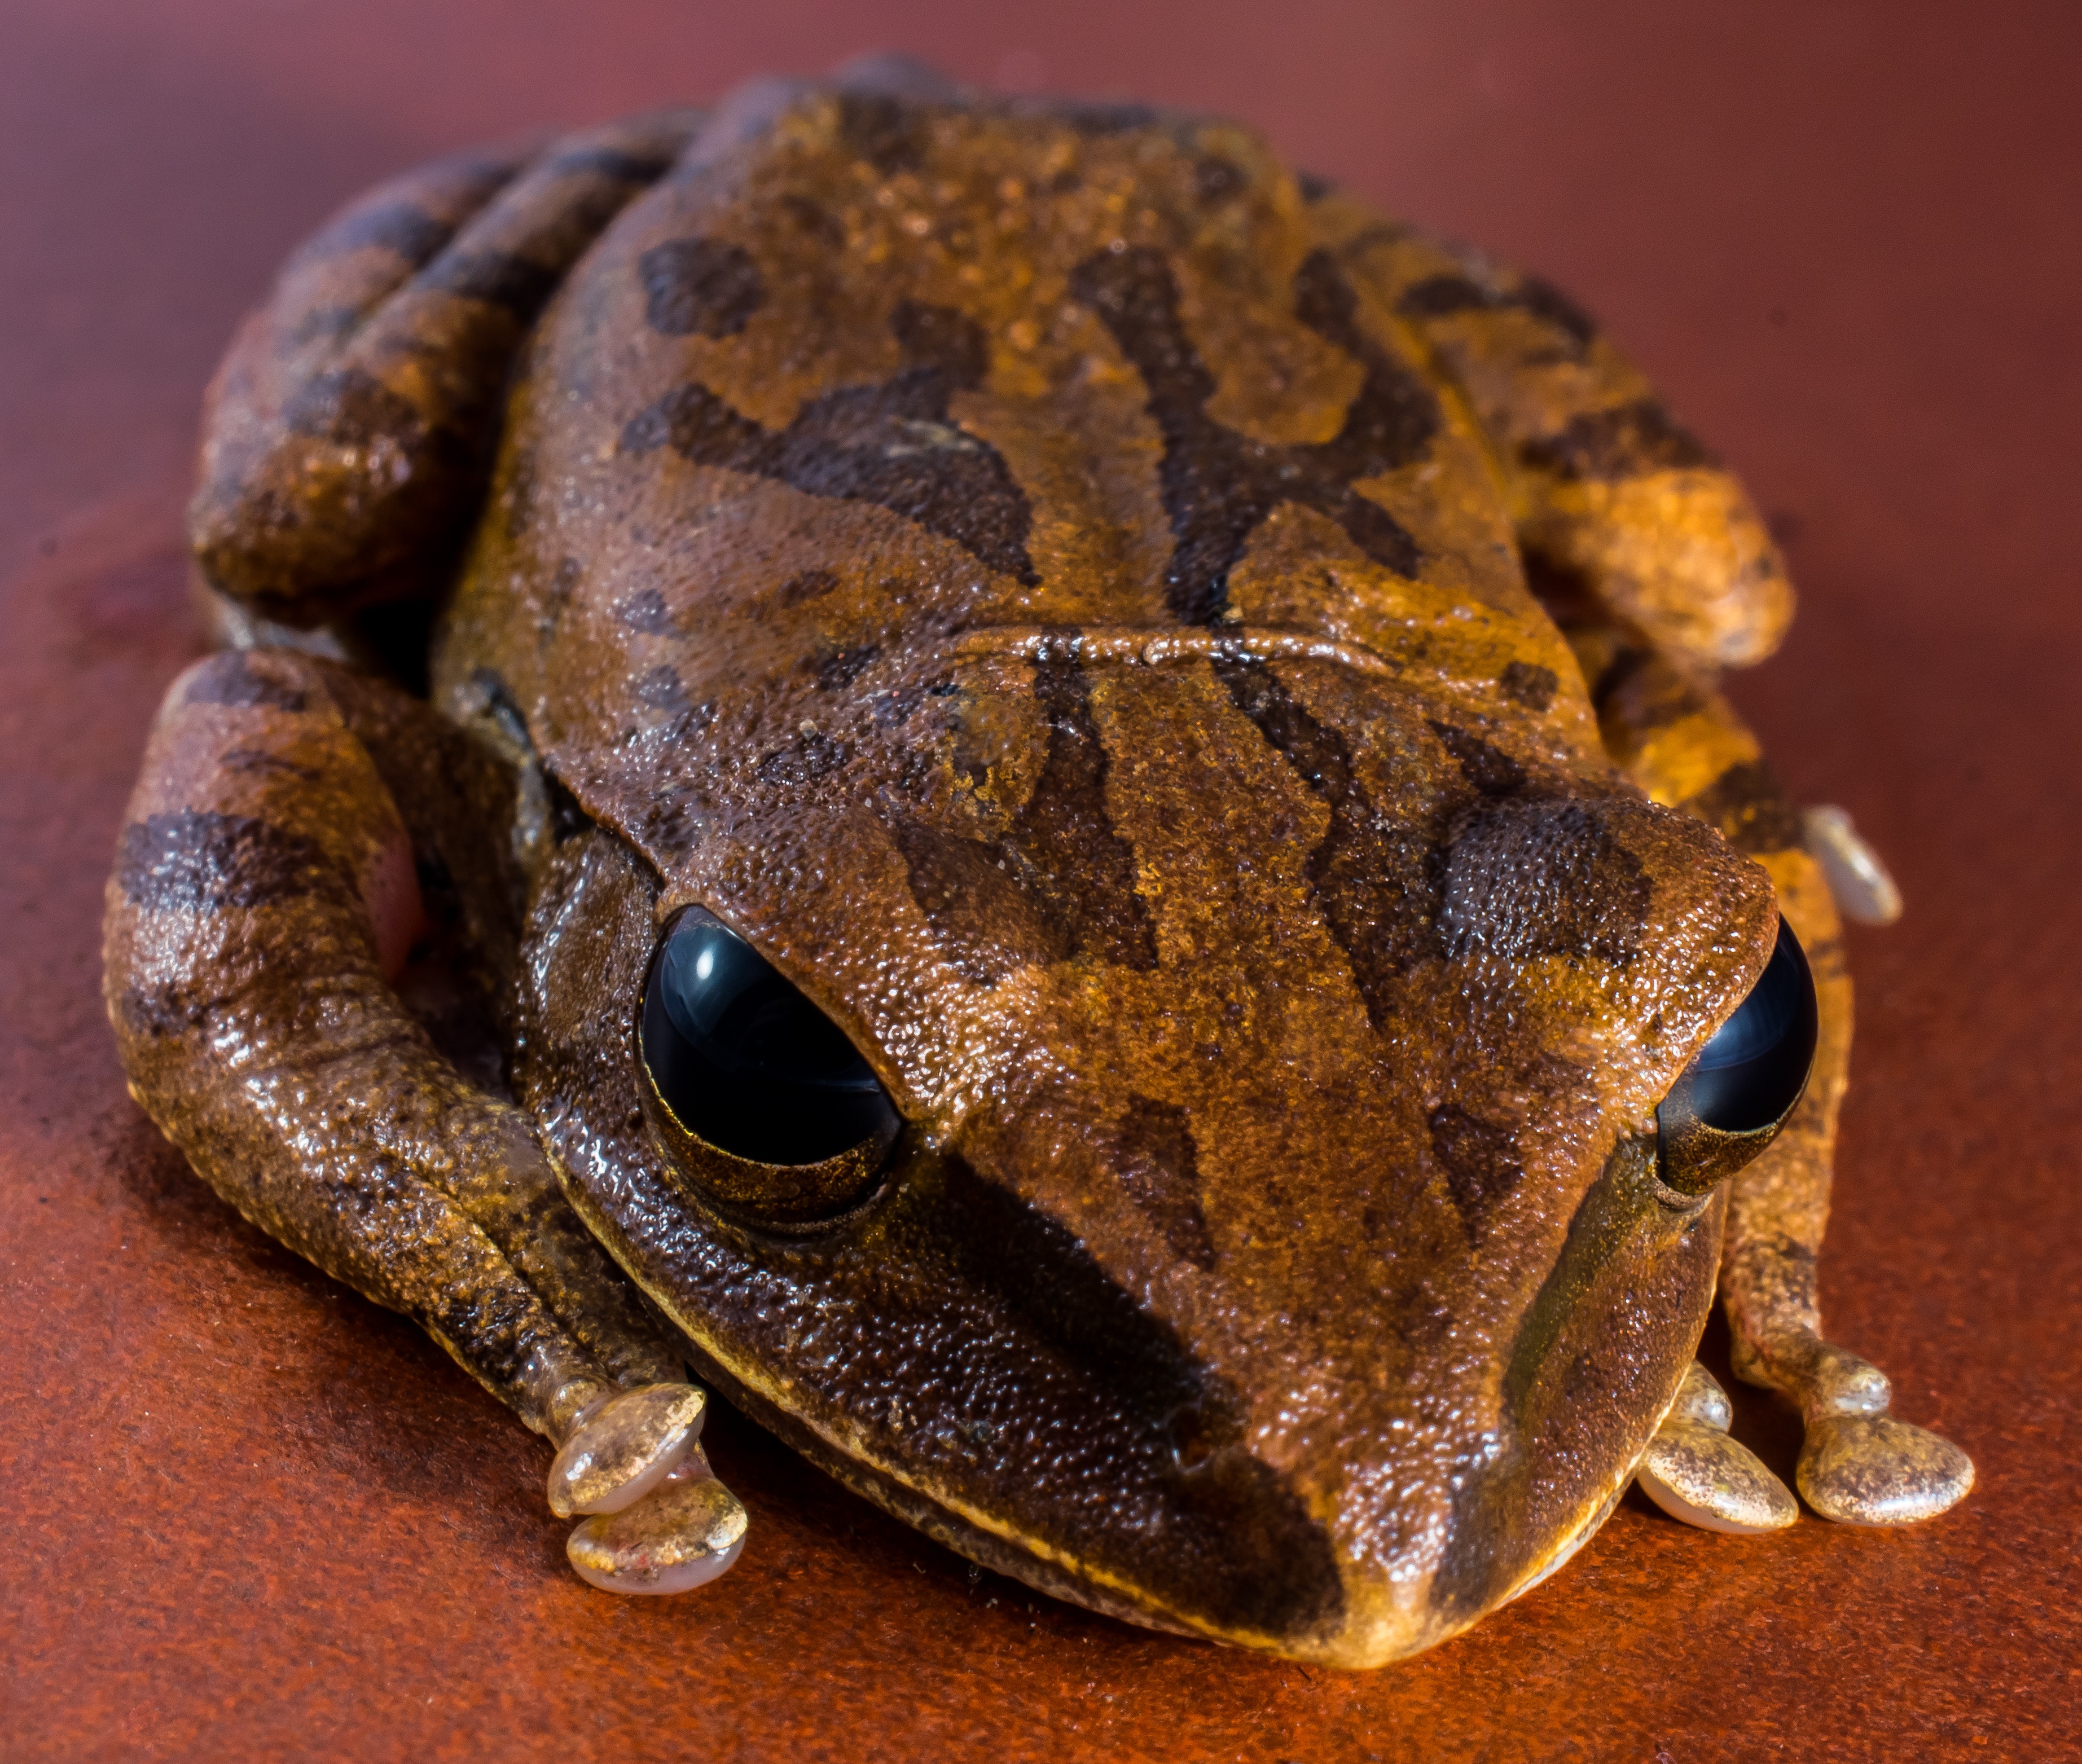
frog, toad, reptile, amphibian, fauna, tree frog, close up, vertebrate, amphibians, macro photography, anuran, ranidae, boa constrictor, boas